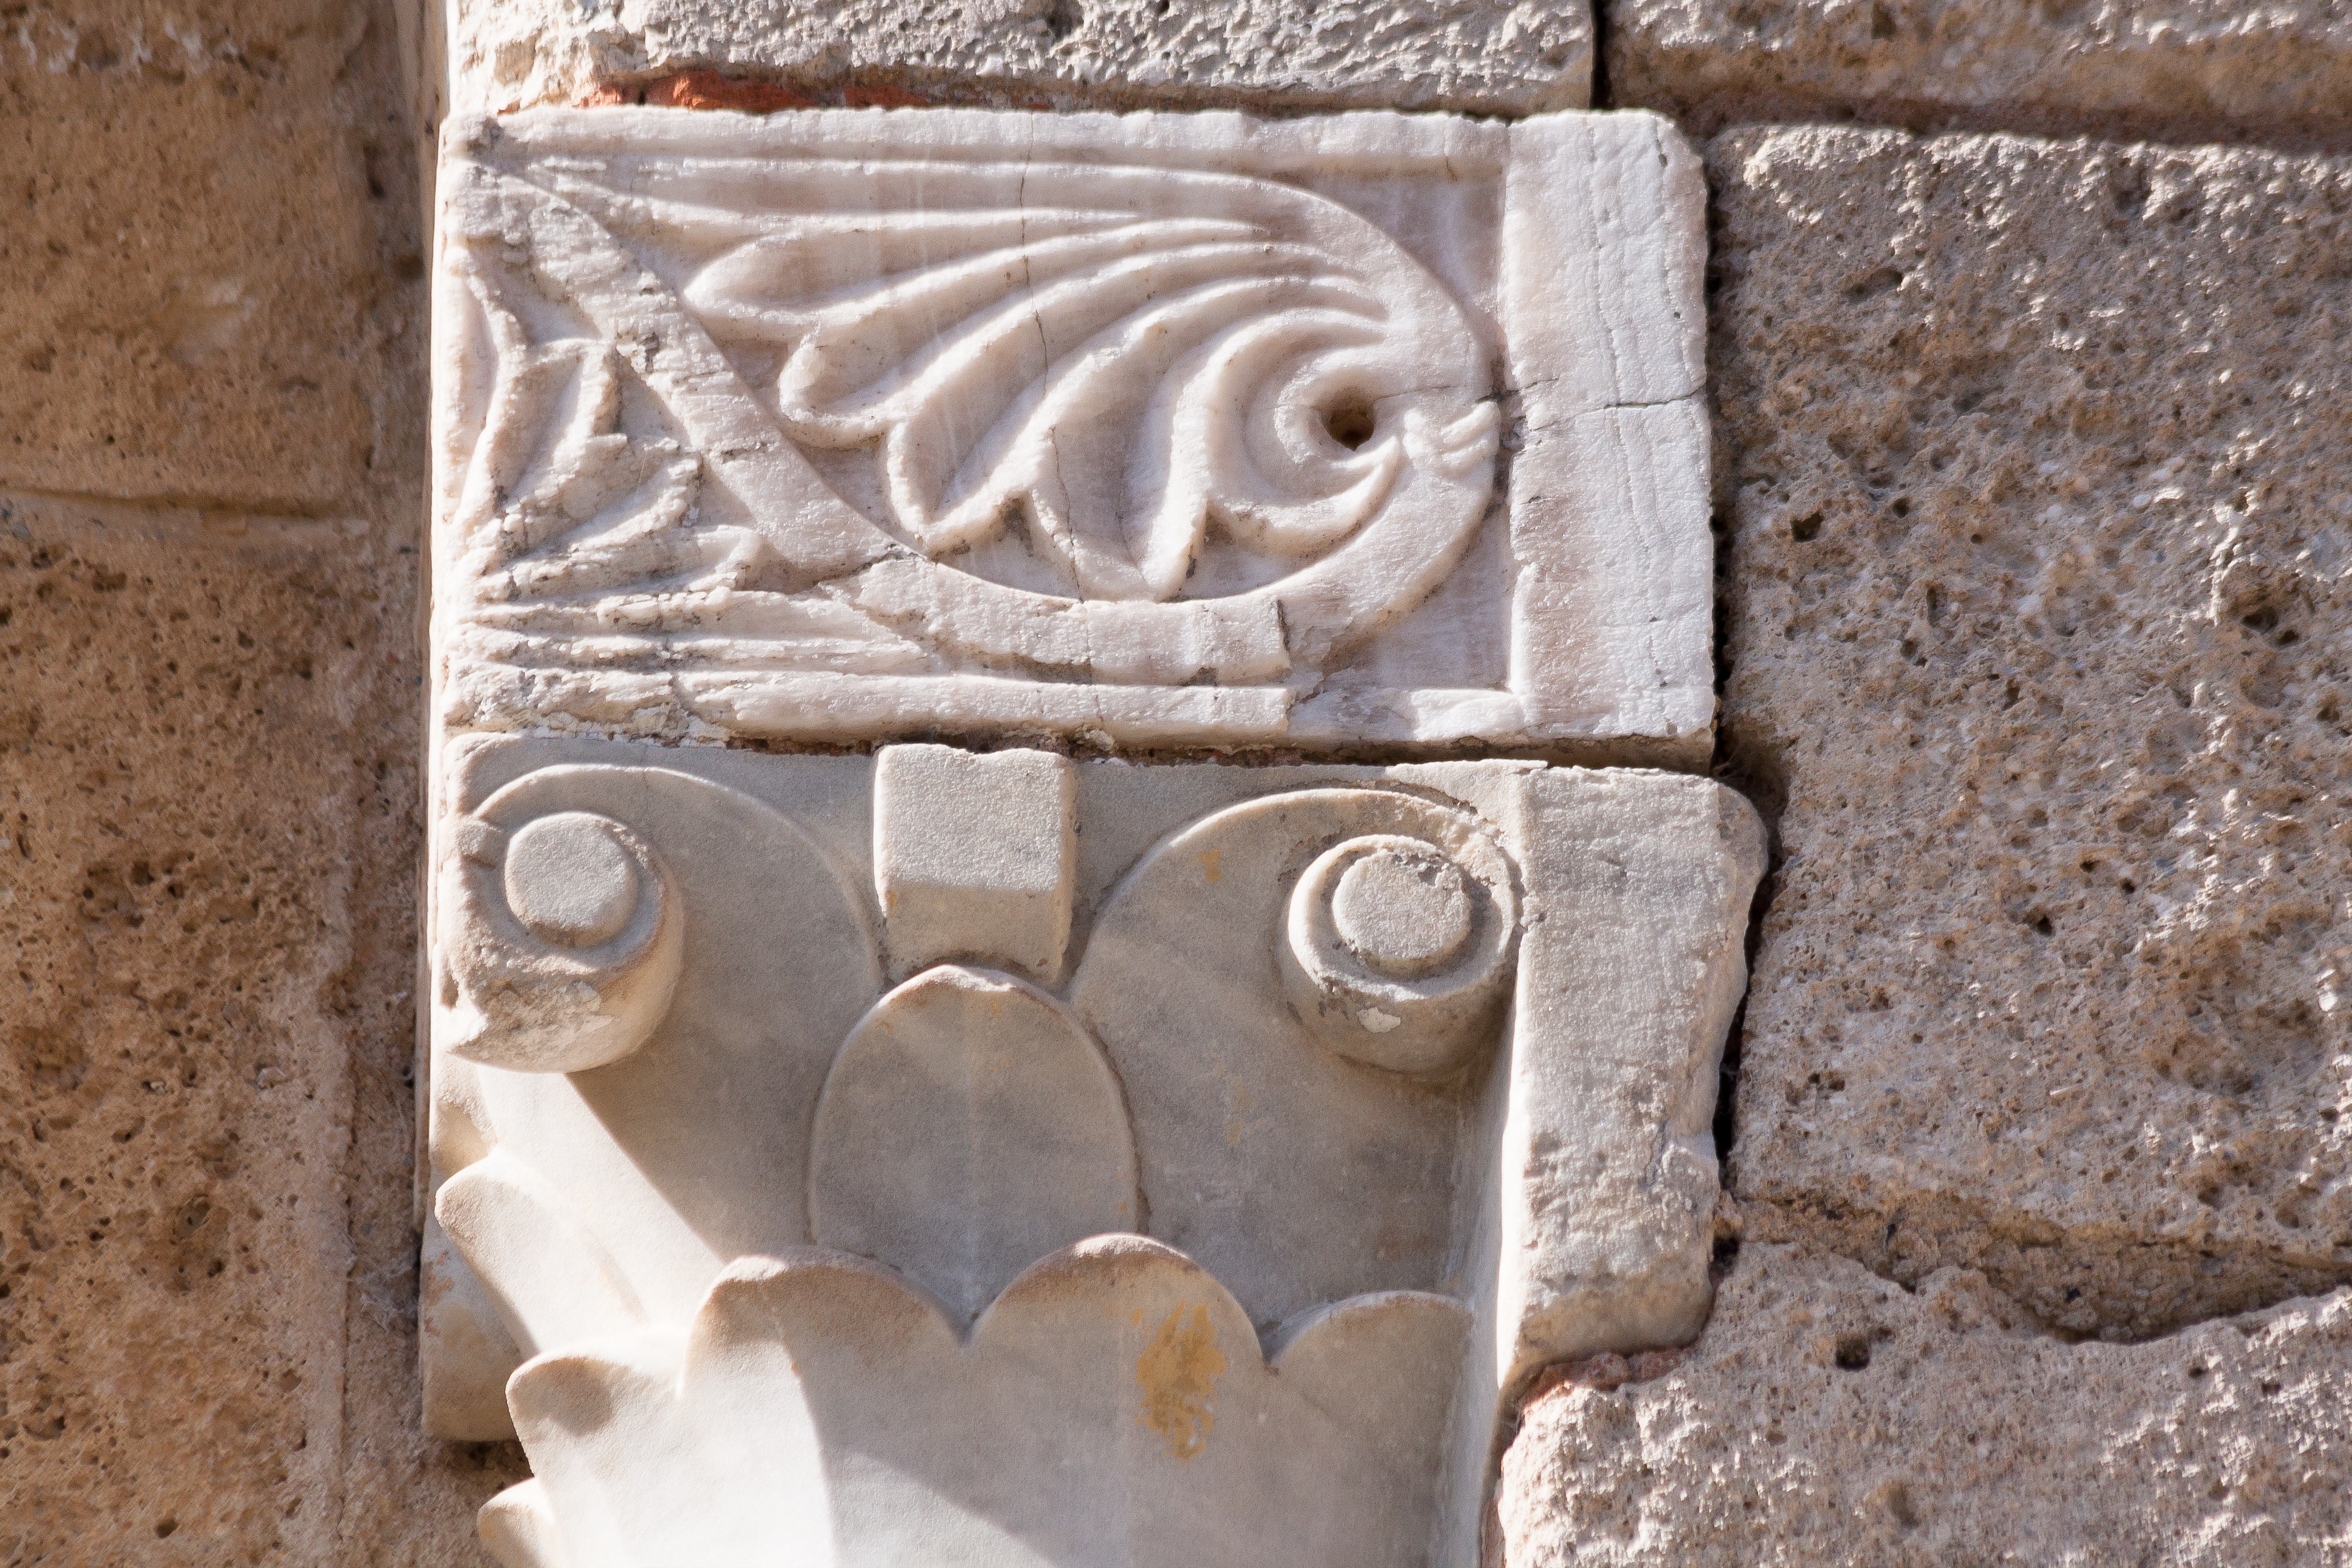
rock, wing, structure, wood, number, wall, pillar, italy, tuscany, church, brick, material, sculpture, capital, art, temple, monastery, abbey, romanesque, carving, relief, stele, stone carving, benedictine monastery, ancient history, san antimo, montalcino